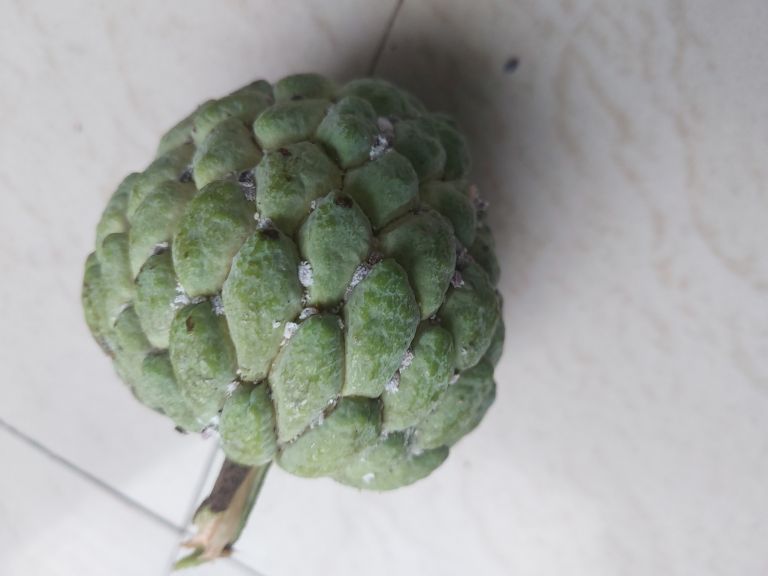
Disease label: Mealy Bug